Arkansas County, Arkansas

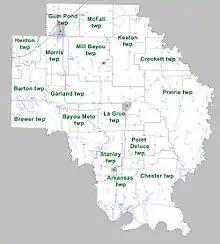
Townships in Arkansas County, Arkansas as of 2010

Perhaps the most popular annual event is duck hunting season between November and January, a tradition dating back to the Illinois Indians who traveled south to Arkansas to hunt. Popular with Arkansans and tourist hunters from across the country, annual hunting trips in Arkansas were first documented by French explorers Jacques Marquette and Louis Jolliet in 1673. Many hunts are organized through hunting clubs (like the historic Crocketts Bluff Hunting Lodge) and usually involve local guides for tourist groups. Public lands are very desirable and fill up quickly; many Arkansans seek to use private lands in Arkansas County to avoid crowds. In the 2016–17 season, the AGFC sold over 100,000 waterfowl stamps, roughly equally split between in-state and out-of-state hunters. The numbers include over 8,000 to out-of-state hunters to hunt on WMAs. Festivities begin during Thanksgiving Week with the World's Championship Duck Calling Contest and Wings Over the Prairie Festival in Stuttgart.